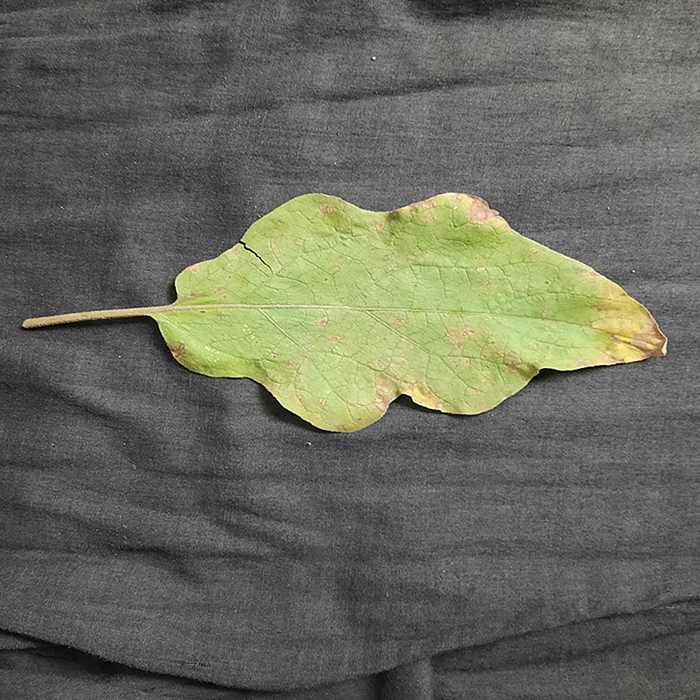
Plant: Eggplant
Label: Eggplant Cercopora leaf spot